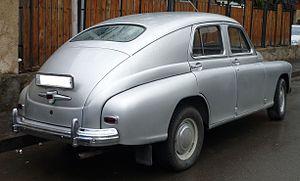
Une GAZ Pobieda dans une rue de Mtskheta, en Géorgie.